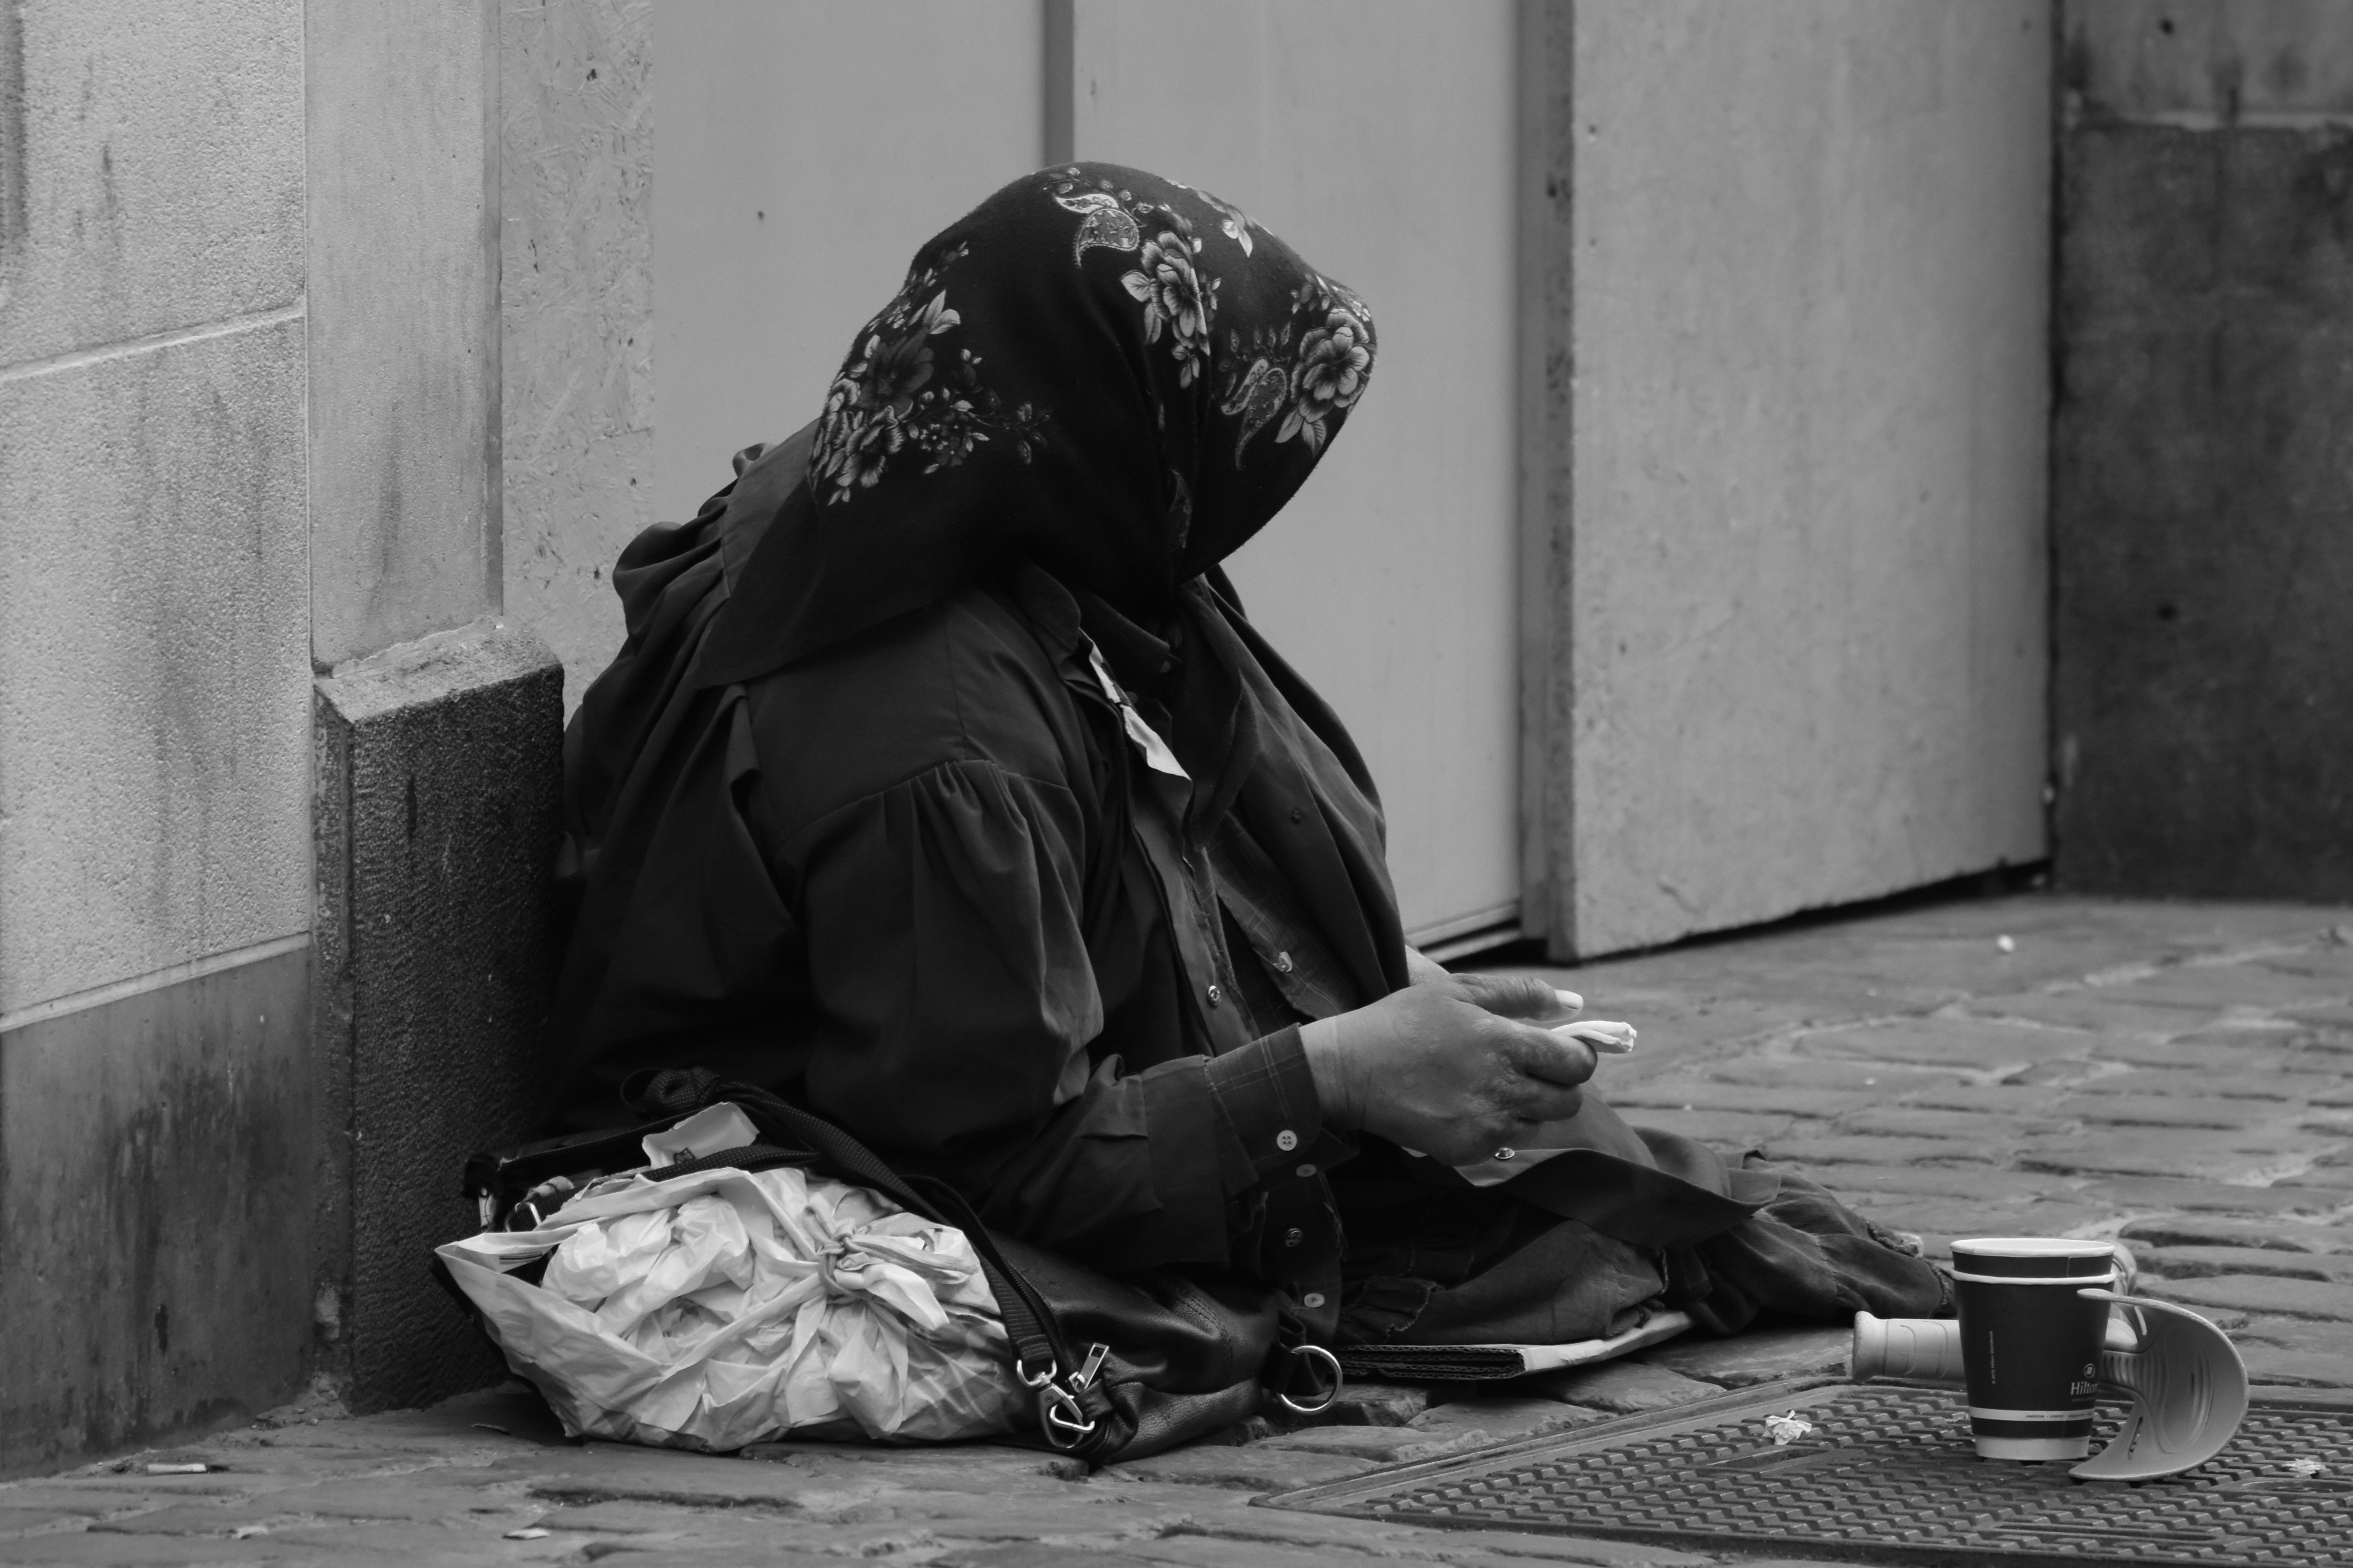
person, black and white, people, woman, road, white, street, photography, statue, sitting, darkness, black, monochrome, old woman, infrastructure, photograph, poverty, begging, beggar, kerchief, alms, monochrome photography, film noir, human positions